Sonny Carter

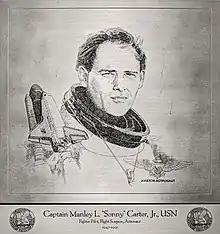
Plaque of Carter at the Georgia Aviation Hall of Fame

In 1992 he was inducted into the Georgia Aviation Hall of Fame.